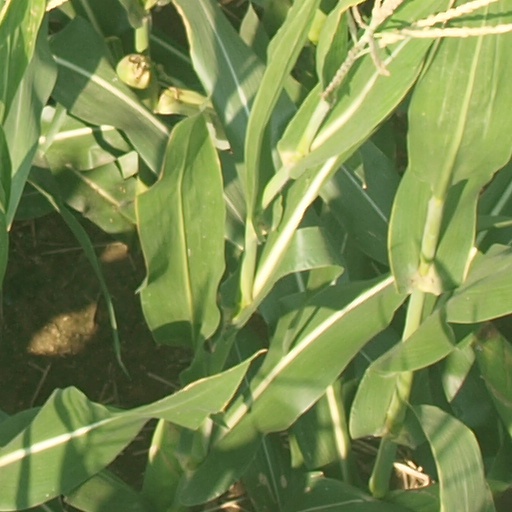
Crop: maize; corn